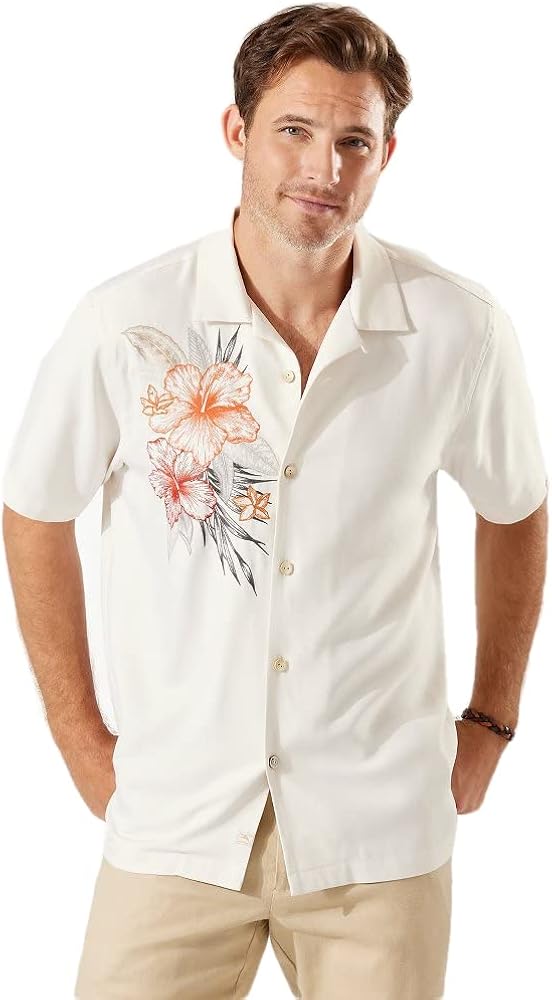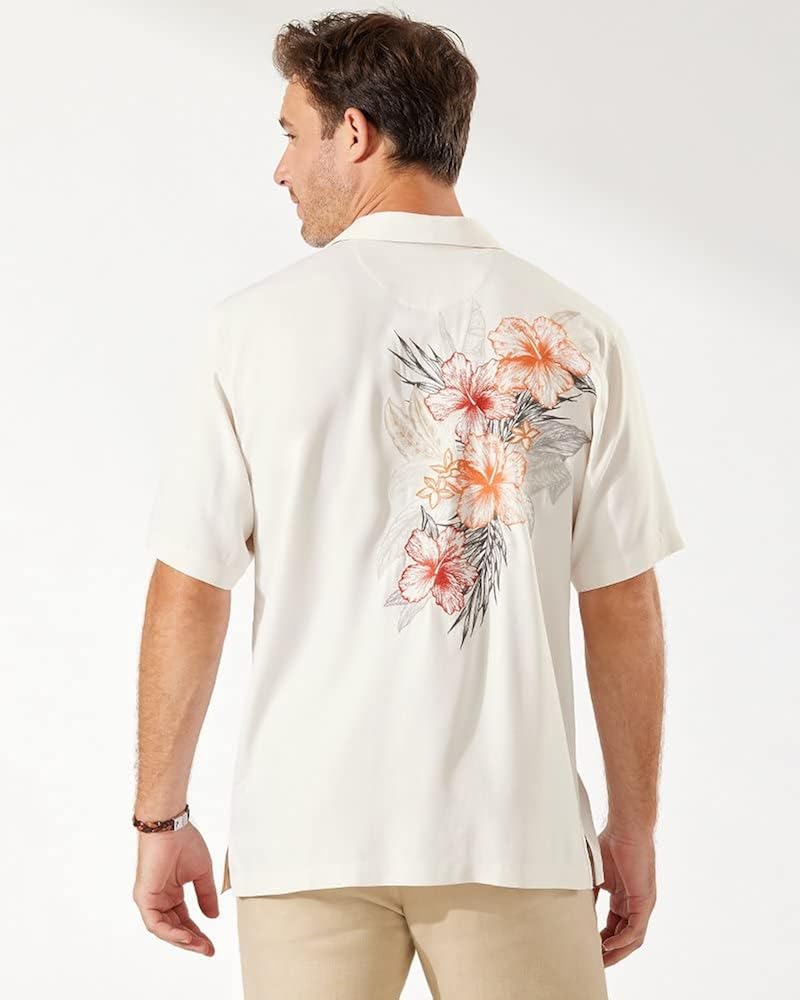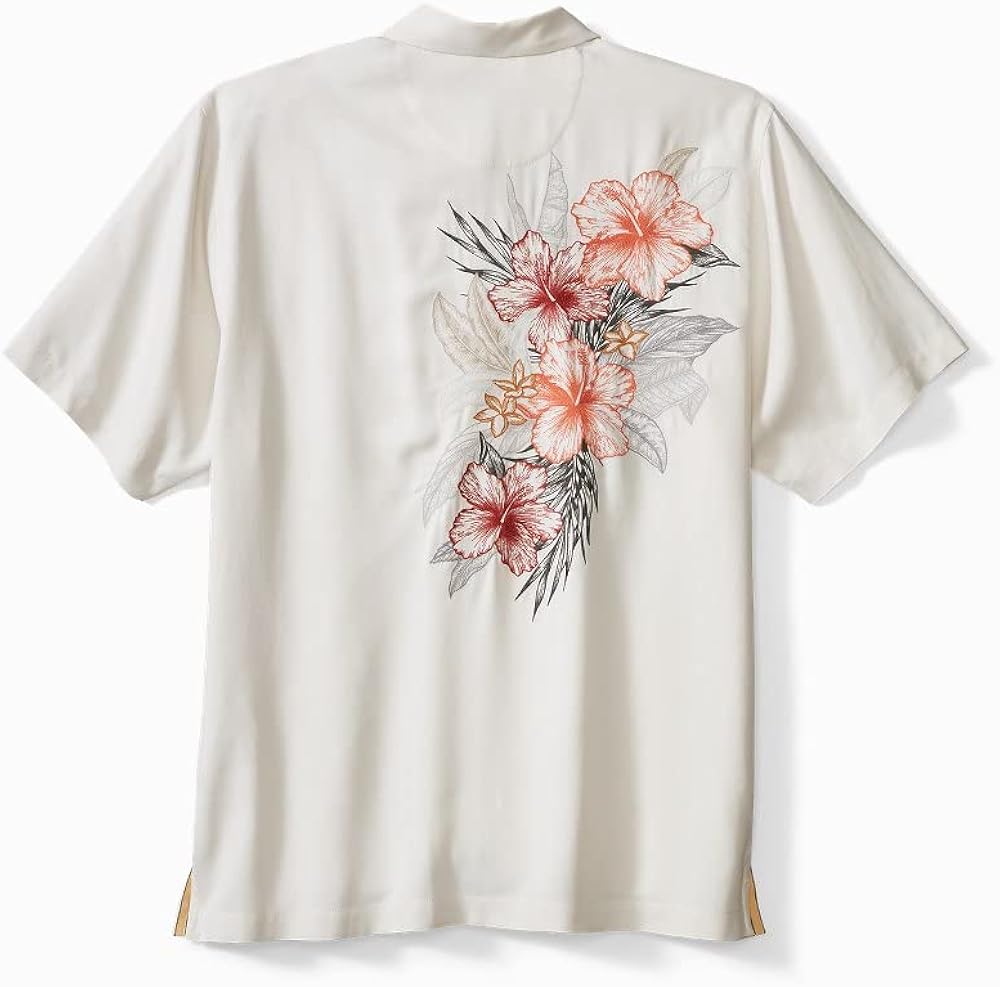
Tommy Bahama Men's Oceania Hibiscus Camp Shirt 100% Silk
Category: AMAZON FASHION
With an embroidered a tropical touch of beautiful hibiscus on the front and back of this shirt, it's ready to elevate your favorite moments with some island flair.
Features: 100% Silk | Imported | Button closure | With an embroidered a tropical touch of beautiful hibiscus on the front and back of this shirt, it's ready to elevate your favorite moments with some island flair. | Short-sleeve camp shirt with bungalow collar and embroidery.